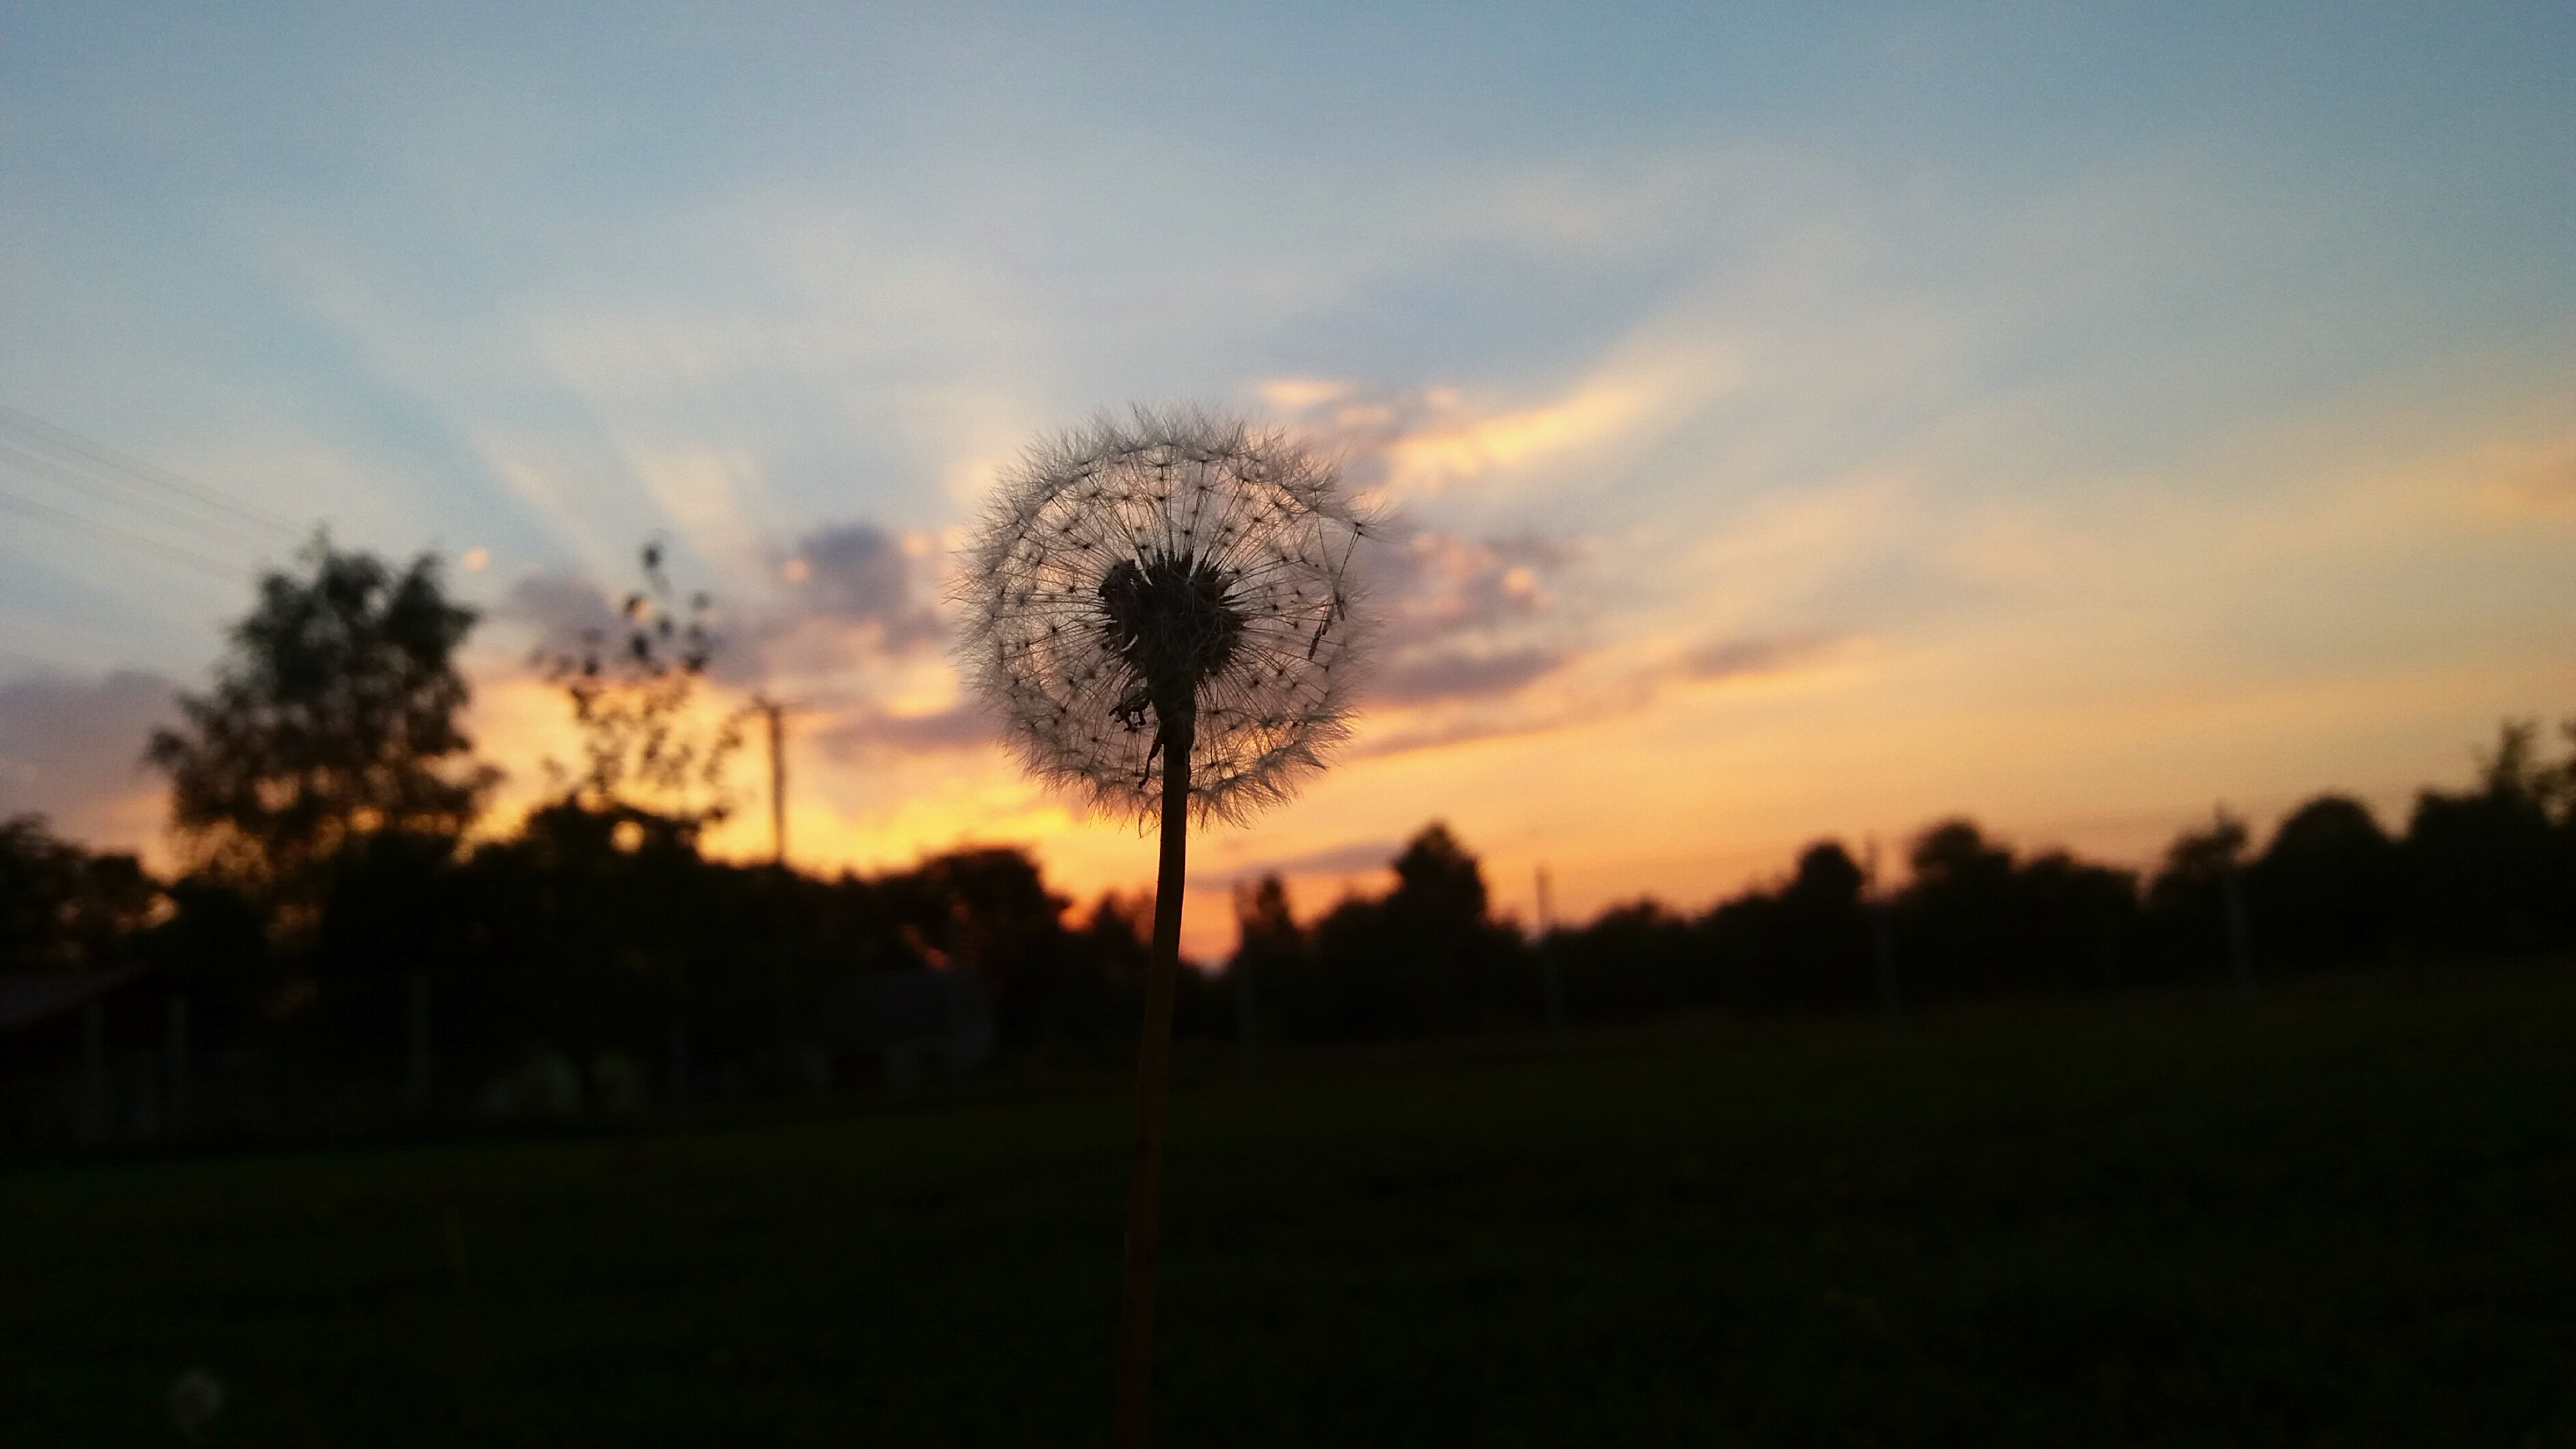
tree, horizon, cloud, plant, sky, sun, sunrise, sunset, field, dandelion, prairie, sunlight, morning, dawn, dusk, evening, agriculture, plain, west, the sun, the plot, atmospheric phenomenon, woody plant